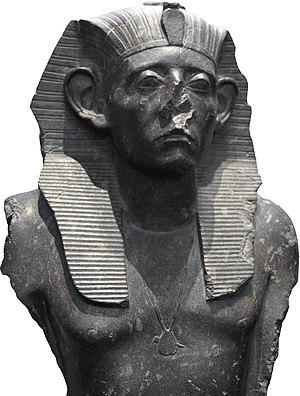
L'art du Moyen empire correspond à la période du Moyen Empire de l'Égypte antique, entre 2030 et 1710 ou 1650 avant l'ère commune.
Le règne de Sésostris III Khakaourê, marque l'apogée du Moyen Empire.
L'art de l'Égypte antique apparait dès les premiers signes de la culture de Nagada, vers 3800 avant l'ère commune. Certains traits, caractéristiques à une époque, peuvent s'atténuer ou disparaitre à une autre. Mais un grand nombre de ces caractères se sont maintenus sur la très longue durée de l'histoire de l'Égypte antique, jusqu'à la fin de l'Empire lagide, en 30 AEC, avec les derniers des 345 pharaons.